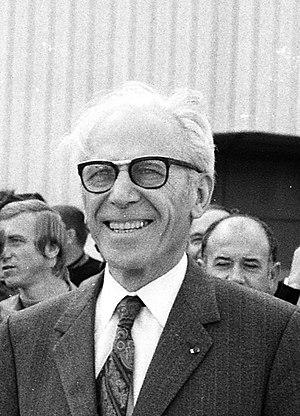
Blagnac, en bordure des pistes. 28 octobre 1972. plan 3/4 de face d'un groupe de personnes
Henri Ziegler, né le 18 novembre 1906 à Limoges et mort le 24 juillet 1998 à Paris, est un aviateur et ingénieur aéronautique français. Résistant, il fut chef d'état-major des Forces françaises de l'intérieur. Grande figure de l'industrie aéronautique française, il fut responsable du projet Concorde puis l'un des pères fondateurs d'Airbus.